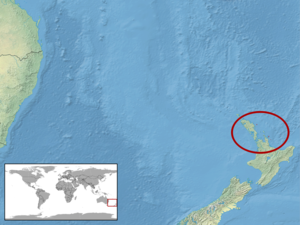
Oligosoma oliveri est une espèce de sauriens de la famille des Scincidae.